Bad Karma (2001 film)

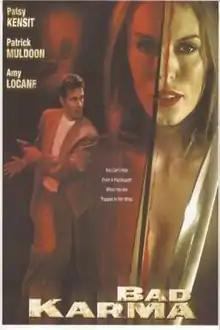
Official DVD cover

Bad Karma is a 2001 film directed by John Hough. Patsy Kensit stars as a mental patient who believes she is the reincarnated lover of Jack the Ripper, and that her psychiatrist (Patrick Muldoon) is the reincarnated mass murderer. Damian Chapa and Amy Locane are also in the film, which is adapted by Randall Frakes from the 1997 Douglas Clegg novel of the same name.